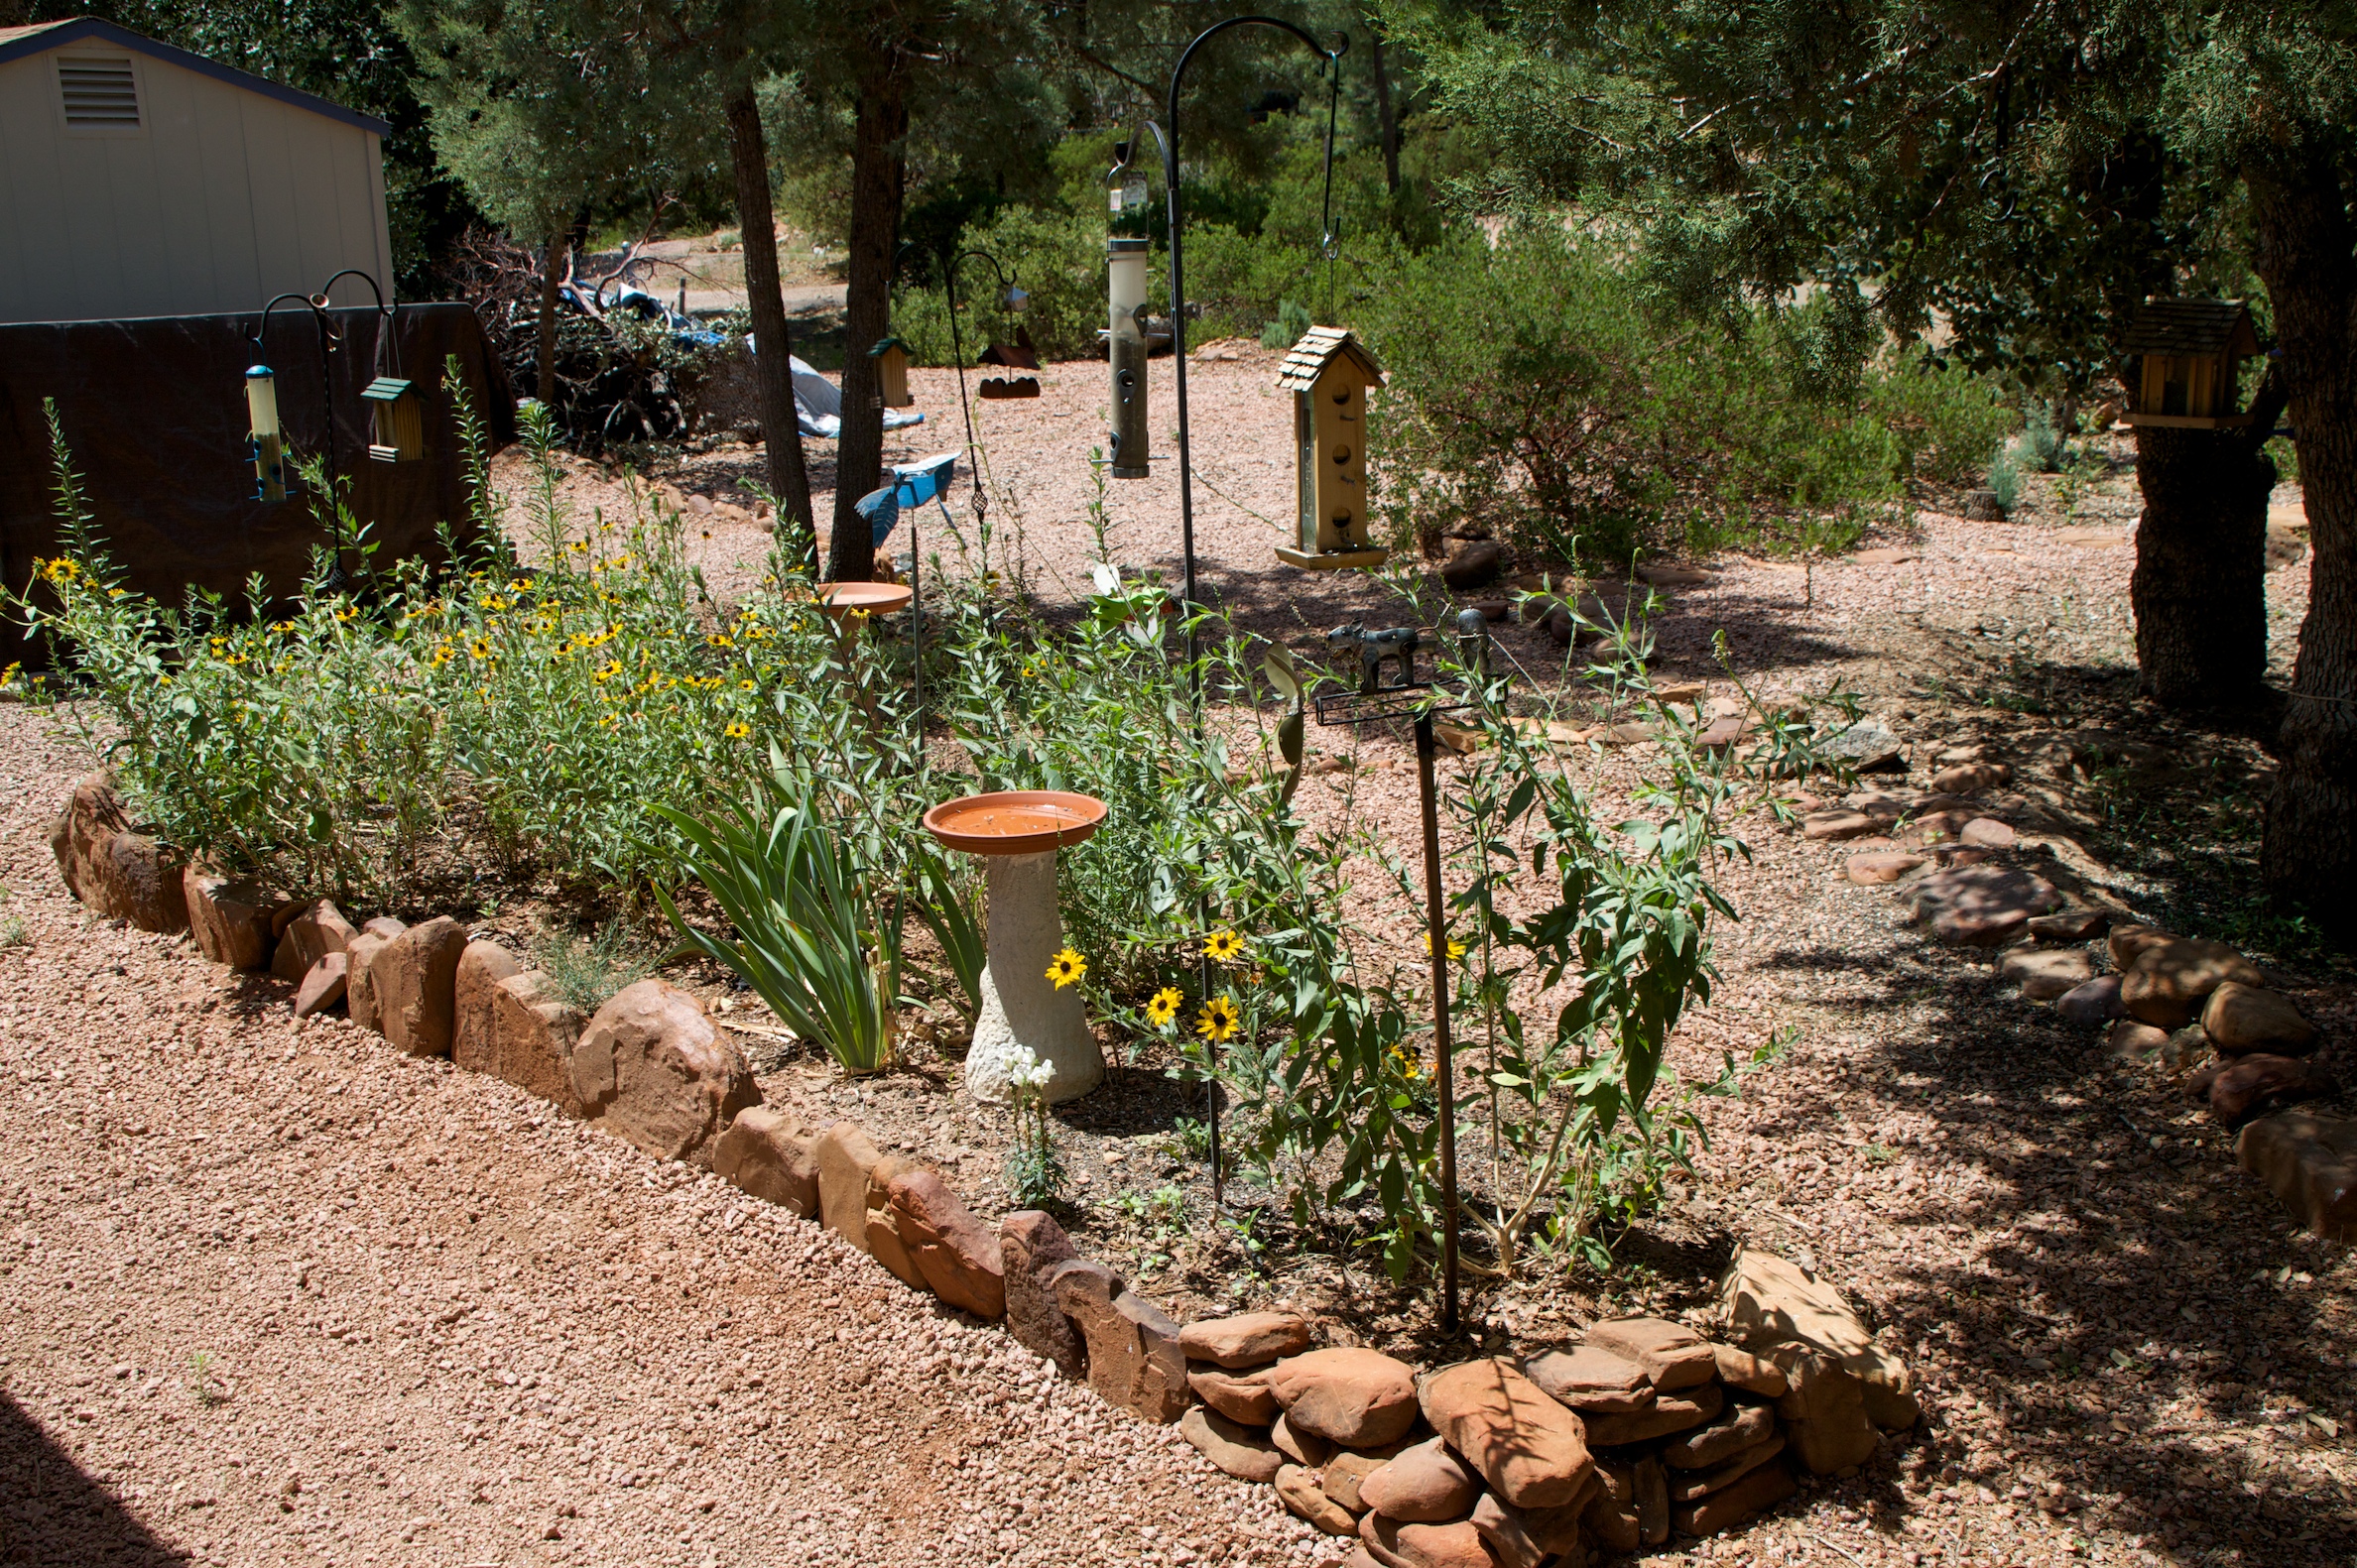
flower, backyard, soil, garden, flowers, yard